Olexandr Dovzhenko (poker player)

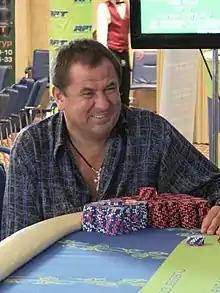
Dovzhenko at the 2010 RPT Event

Oleksandr Dovzhenko is a Ukrainian professional poker player. Dovzhenko has played professionally from the late 1990s. In 2009 he was second at European Poker Tour event in Kyiv. He won the Mediterranean Poker Cup in Cyprus (2010), was a finalist in the Russian Poker Tour, and was at the final table of Casinos Austria Poker Tour in Baden (2010).